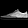
Label: Sneaker